Faculty of International Relations, University of Economics in Bratislava

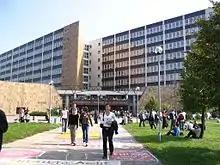
Main Building hall of Economics in Bratislava at Dolnozemská

The Faculty of International Relations is the second youngest and second smallest faculty of the University of Economics in Bratislava.